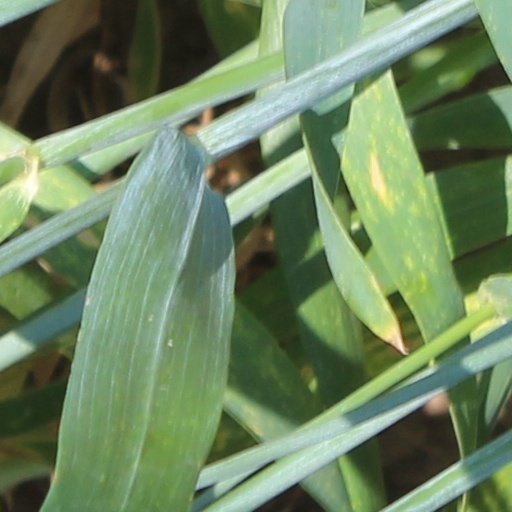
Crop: wheat